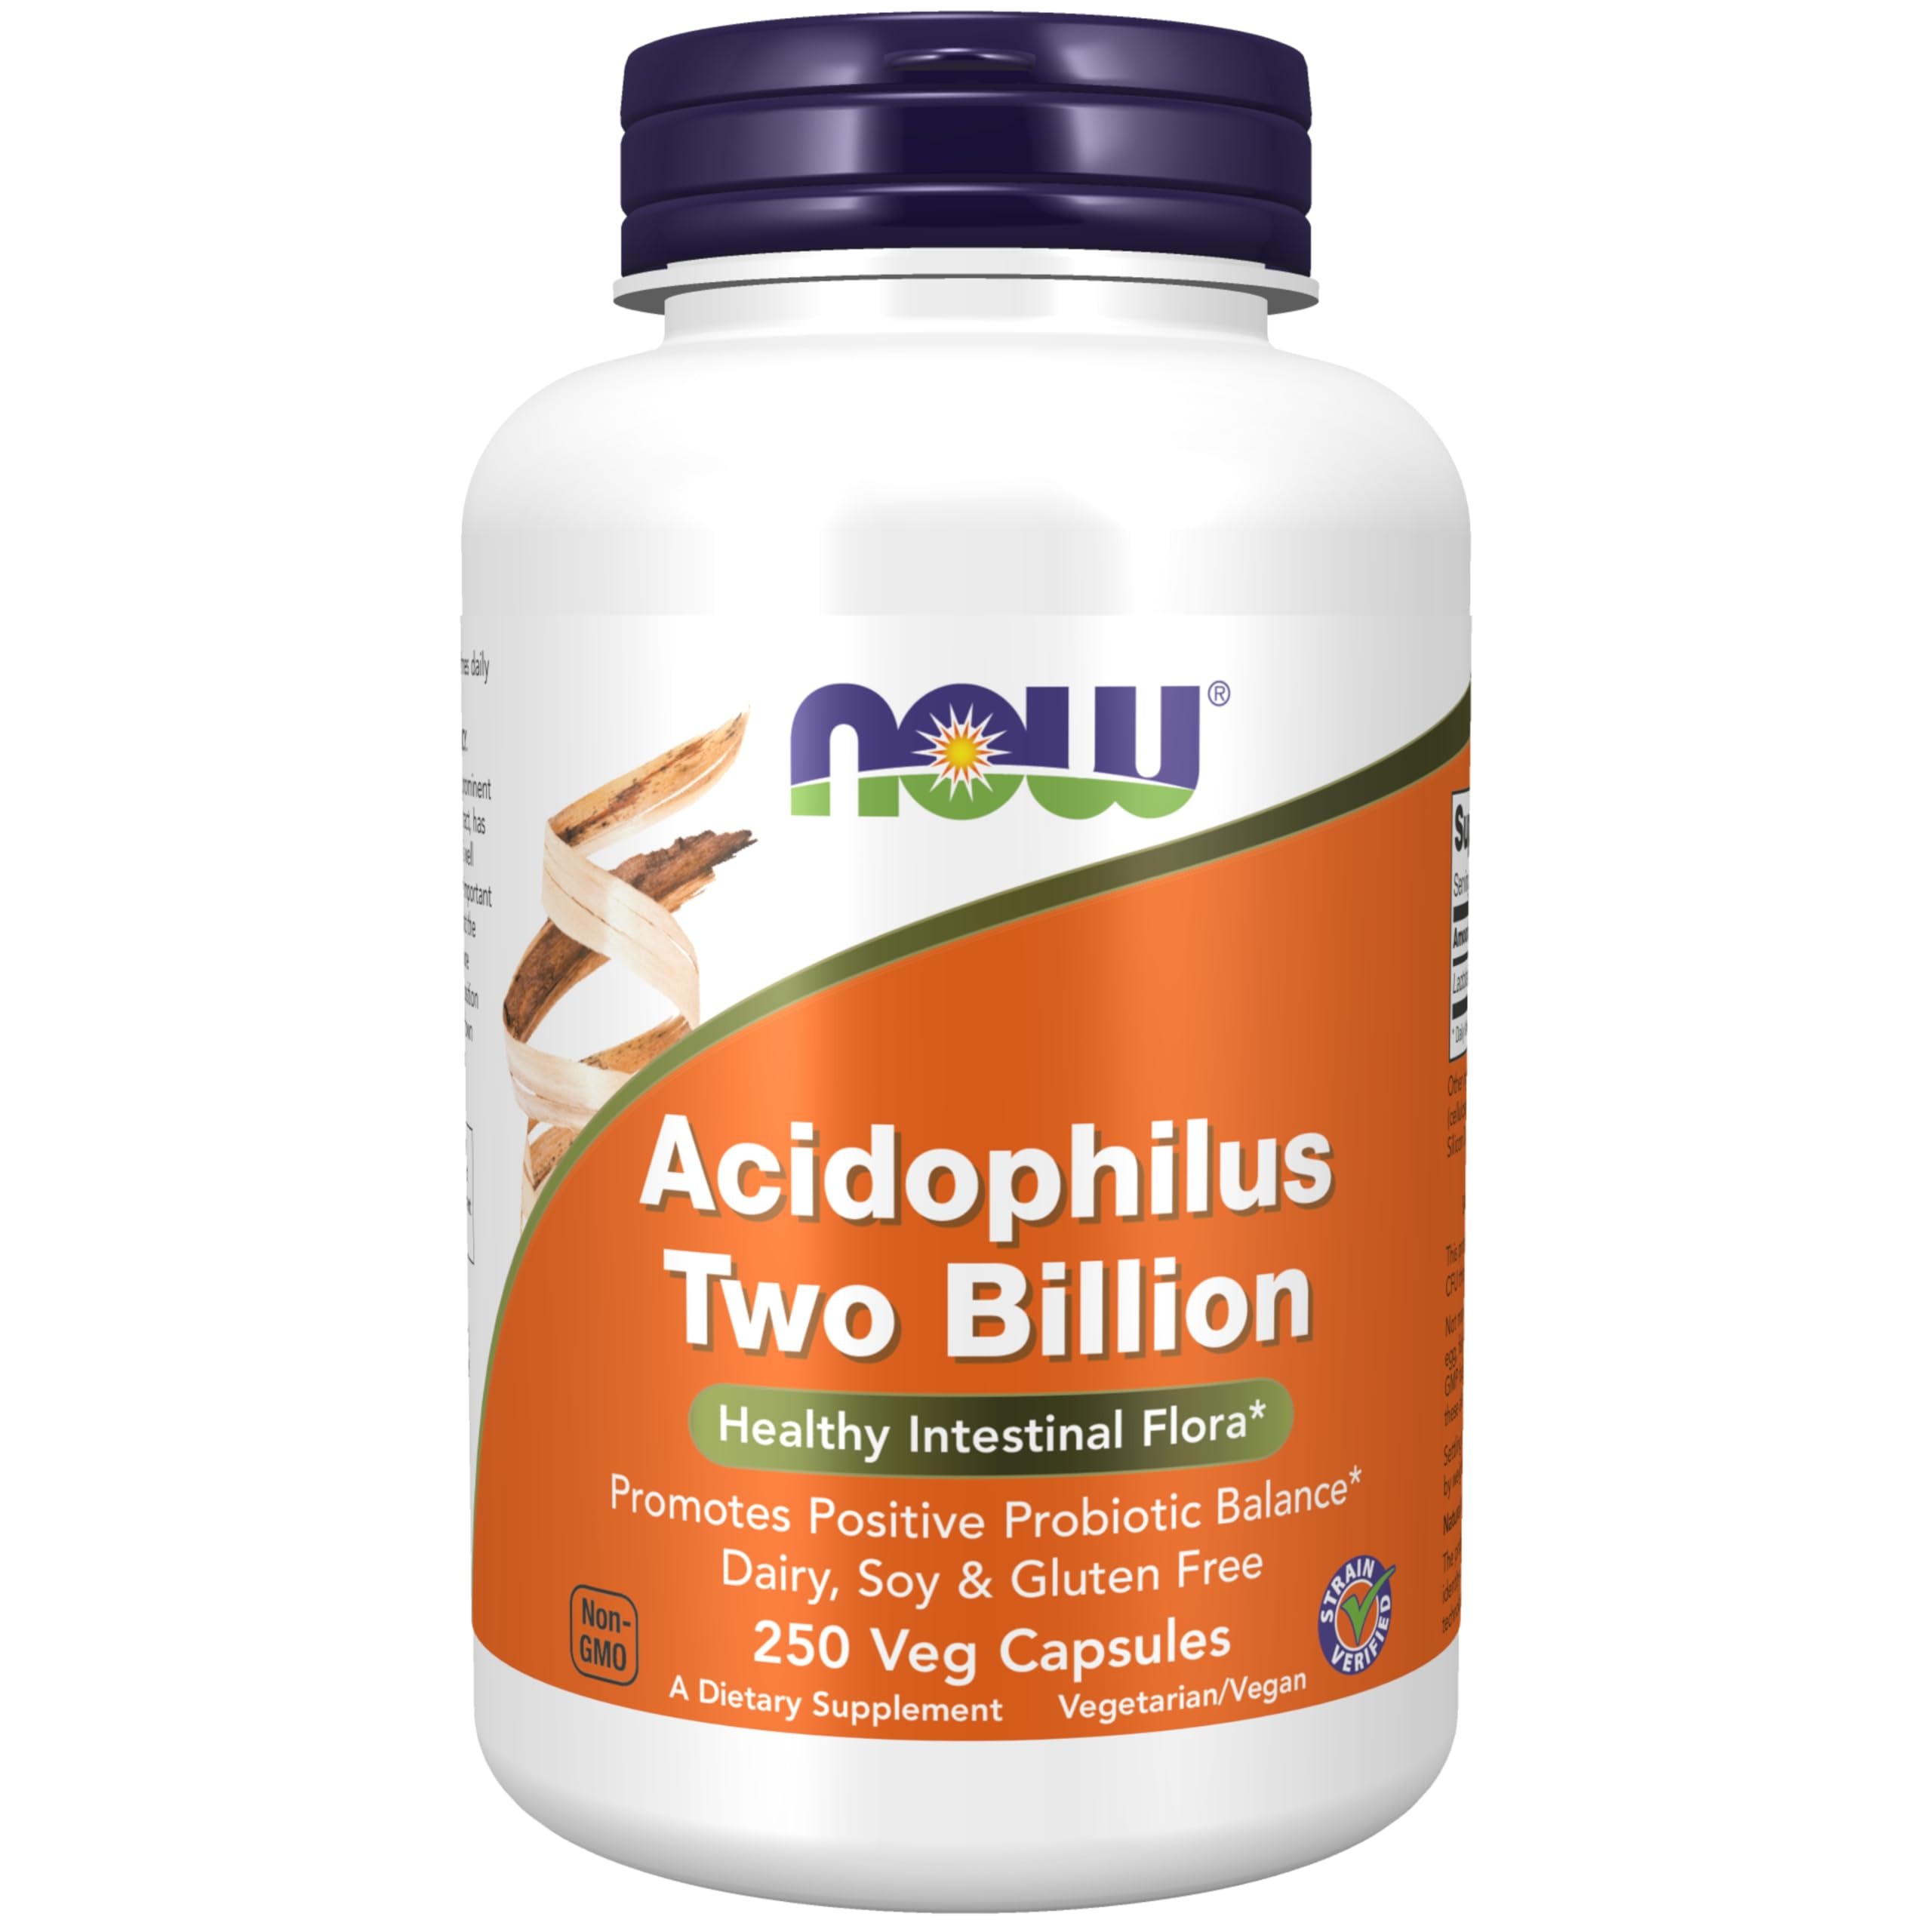
Item Name: NOW Acidophilus Two Billion,250 Capsules
Bullet Point: Promotes Positive Probiotic Balance
Value: 1.0
Unit: Count

Price: 18.19